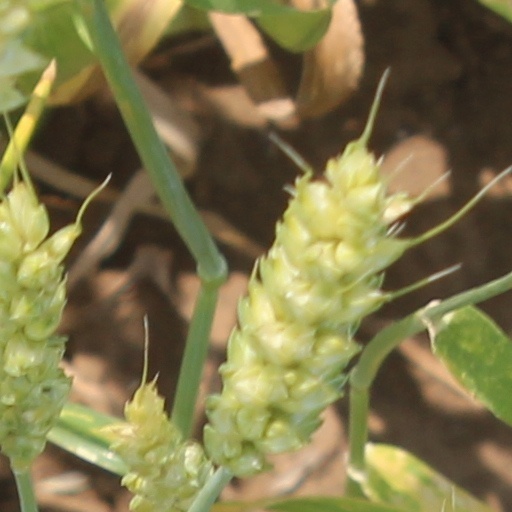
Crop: wheat